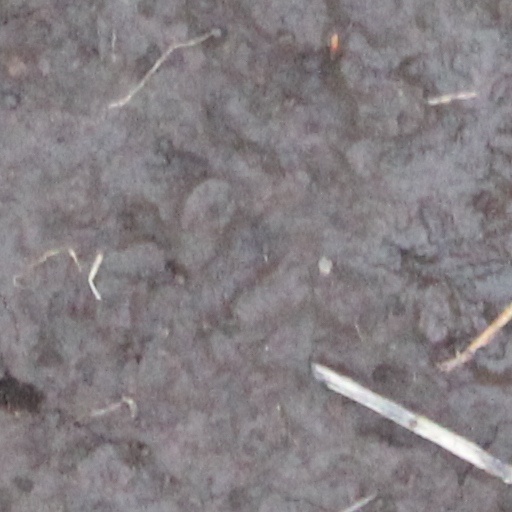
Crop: wheat